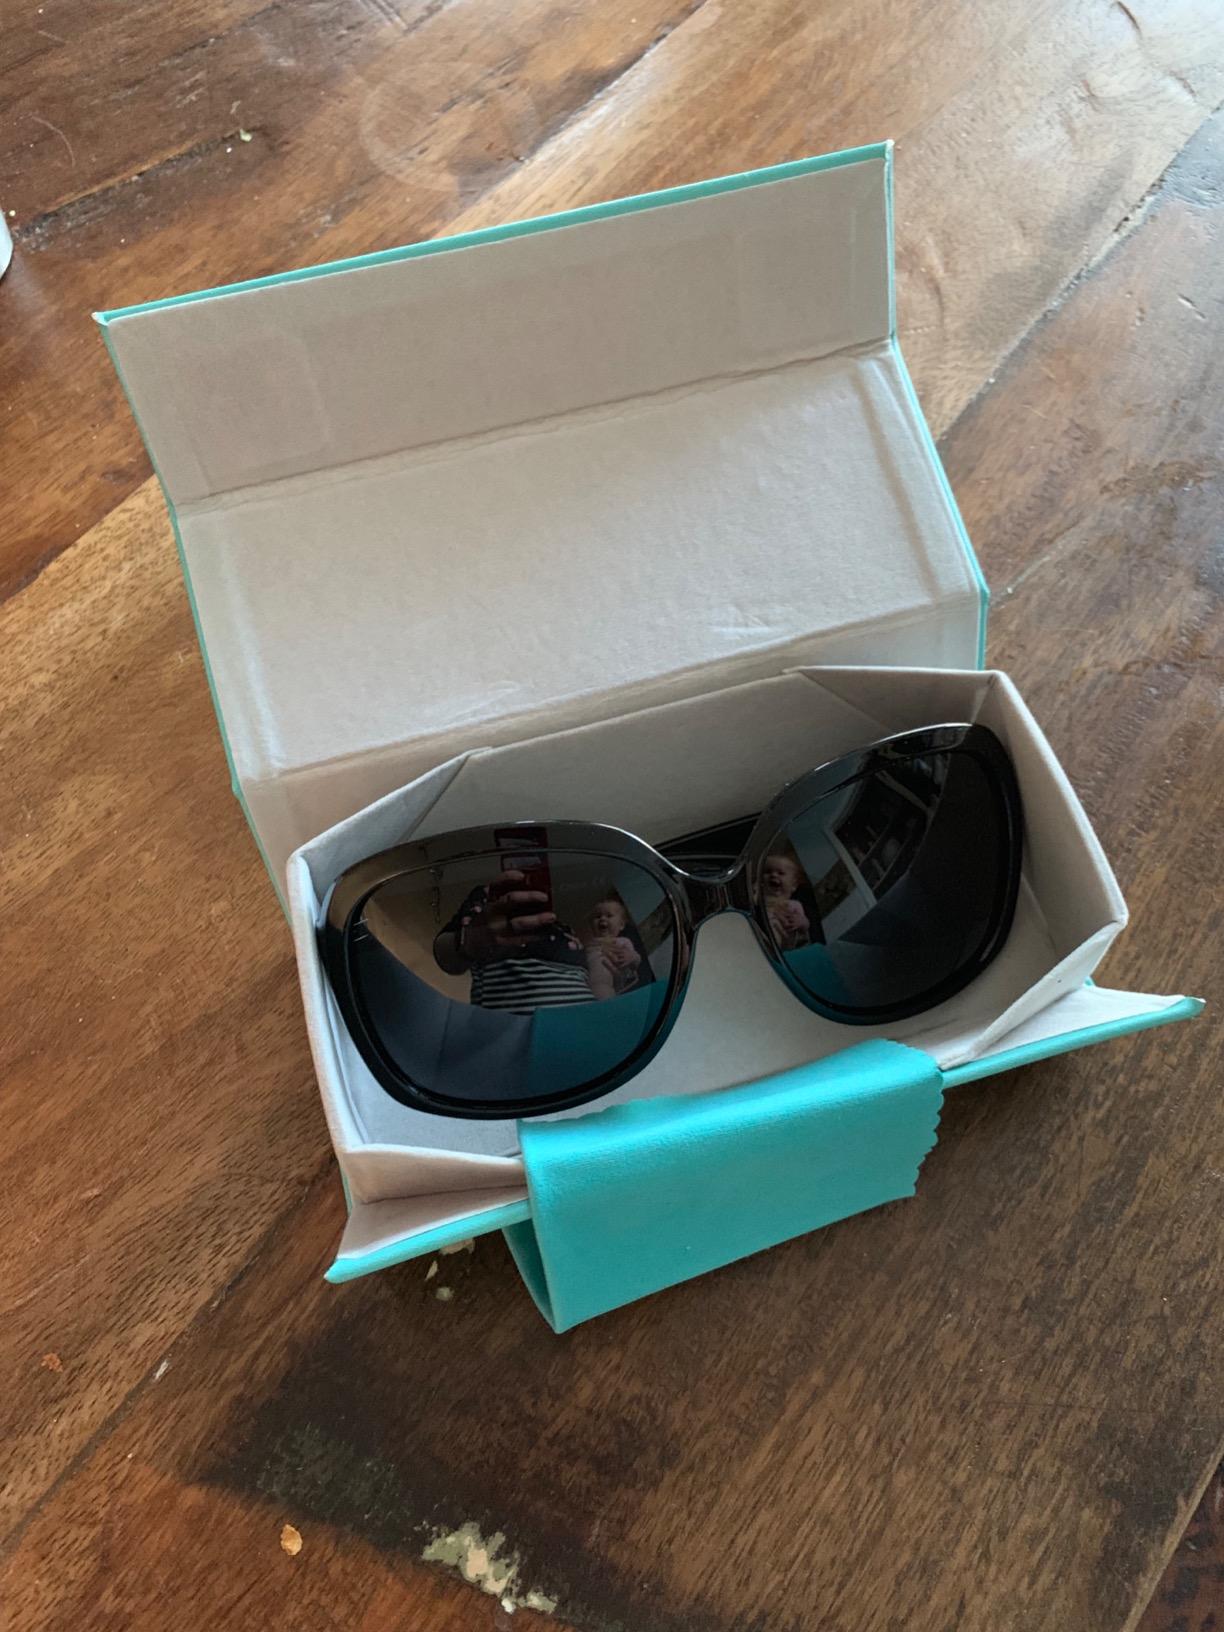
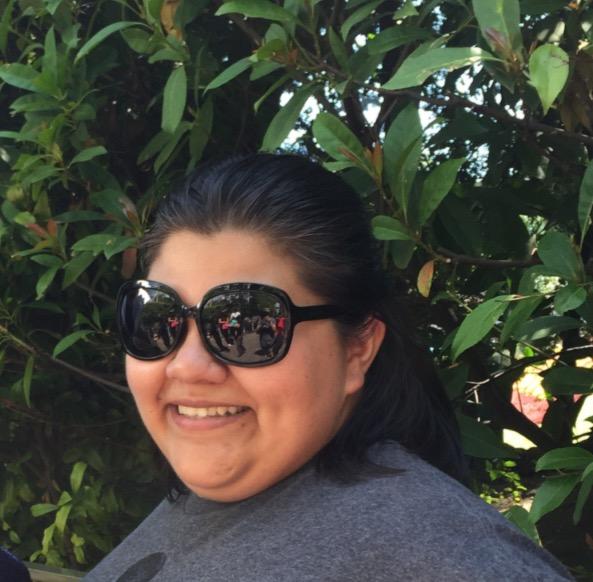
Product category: accessories_sunglasses
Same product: yes